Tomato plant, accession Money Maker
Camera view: vertical (180 deg); turntable rotation: 270 degrees
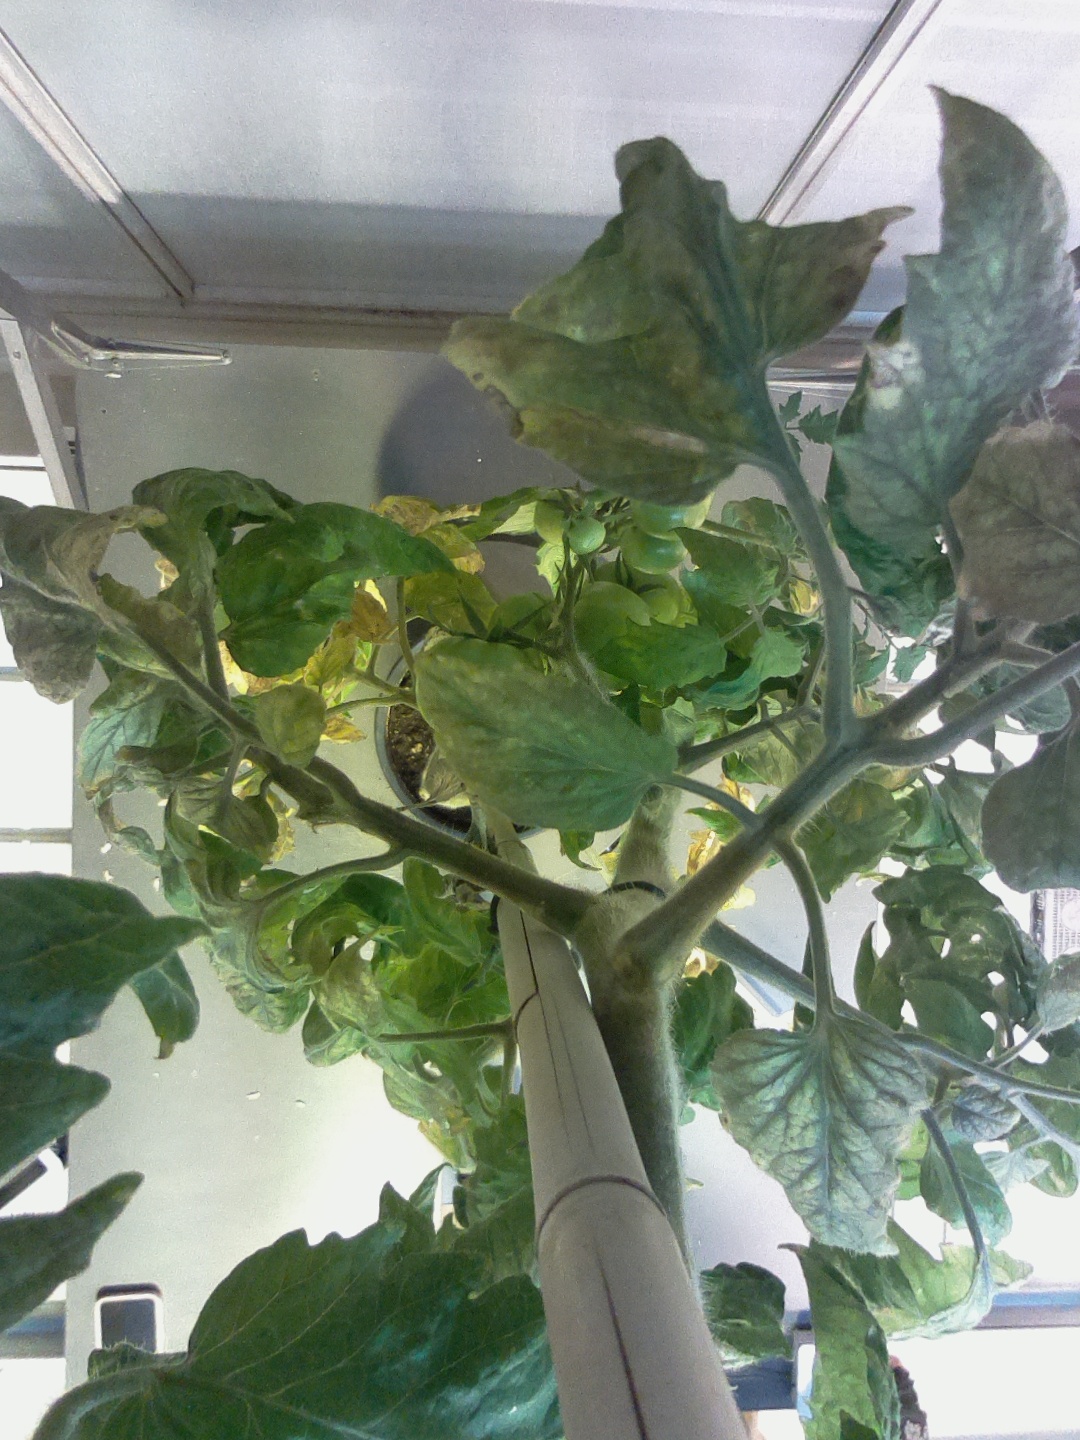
BBCH growth stage 77: 70%-80% of final fruit size